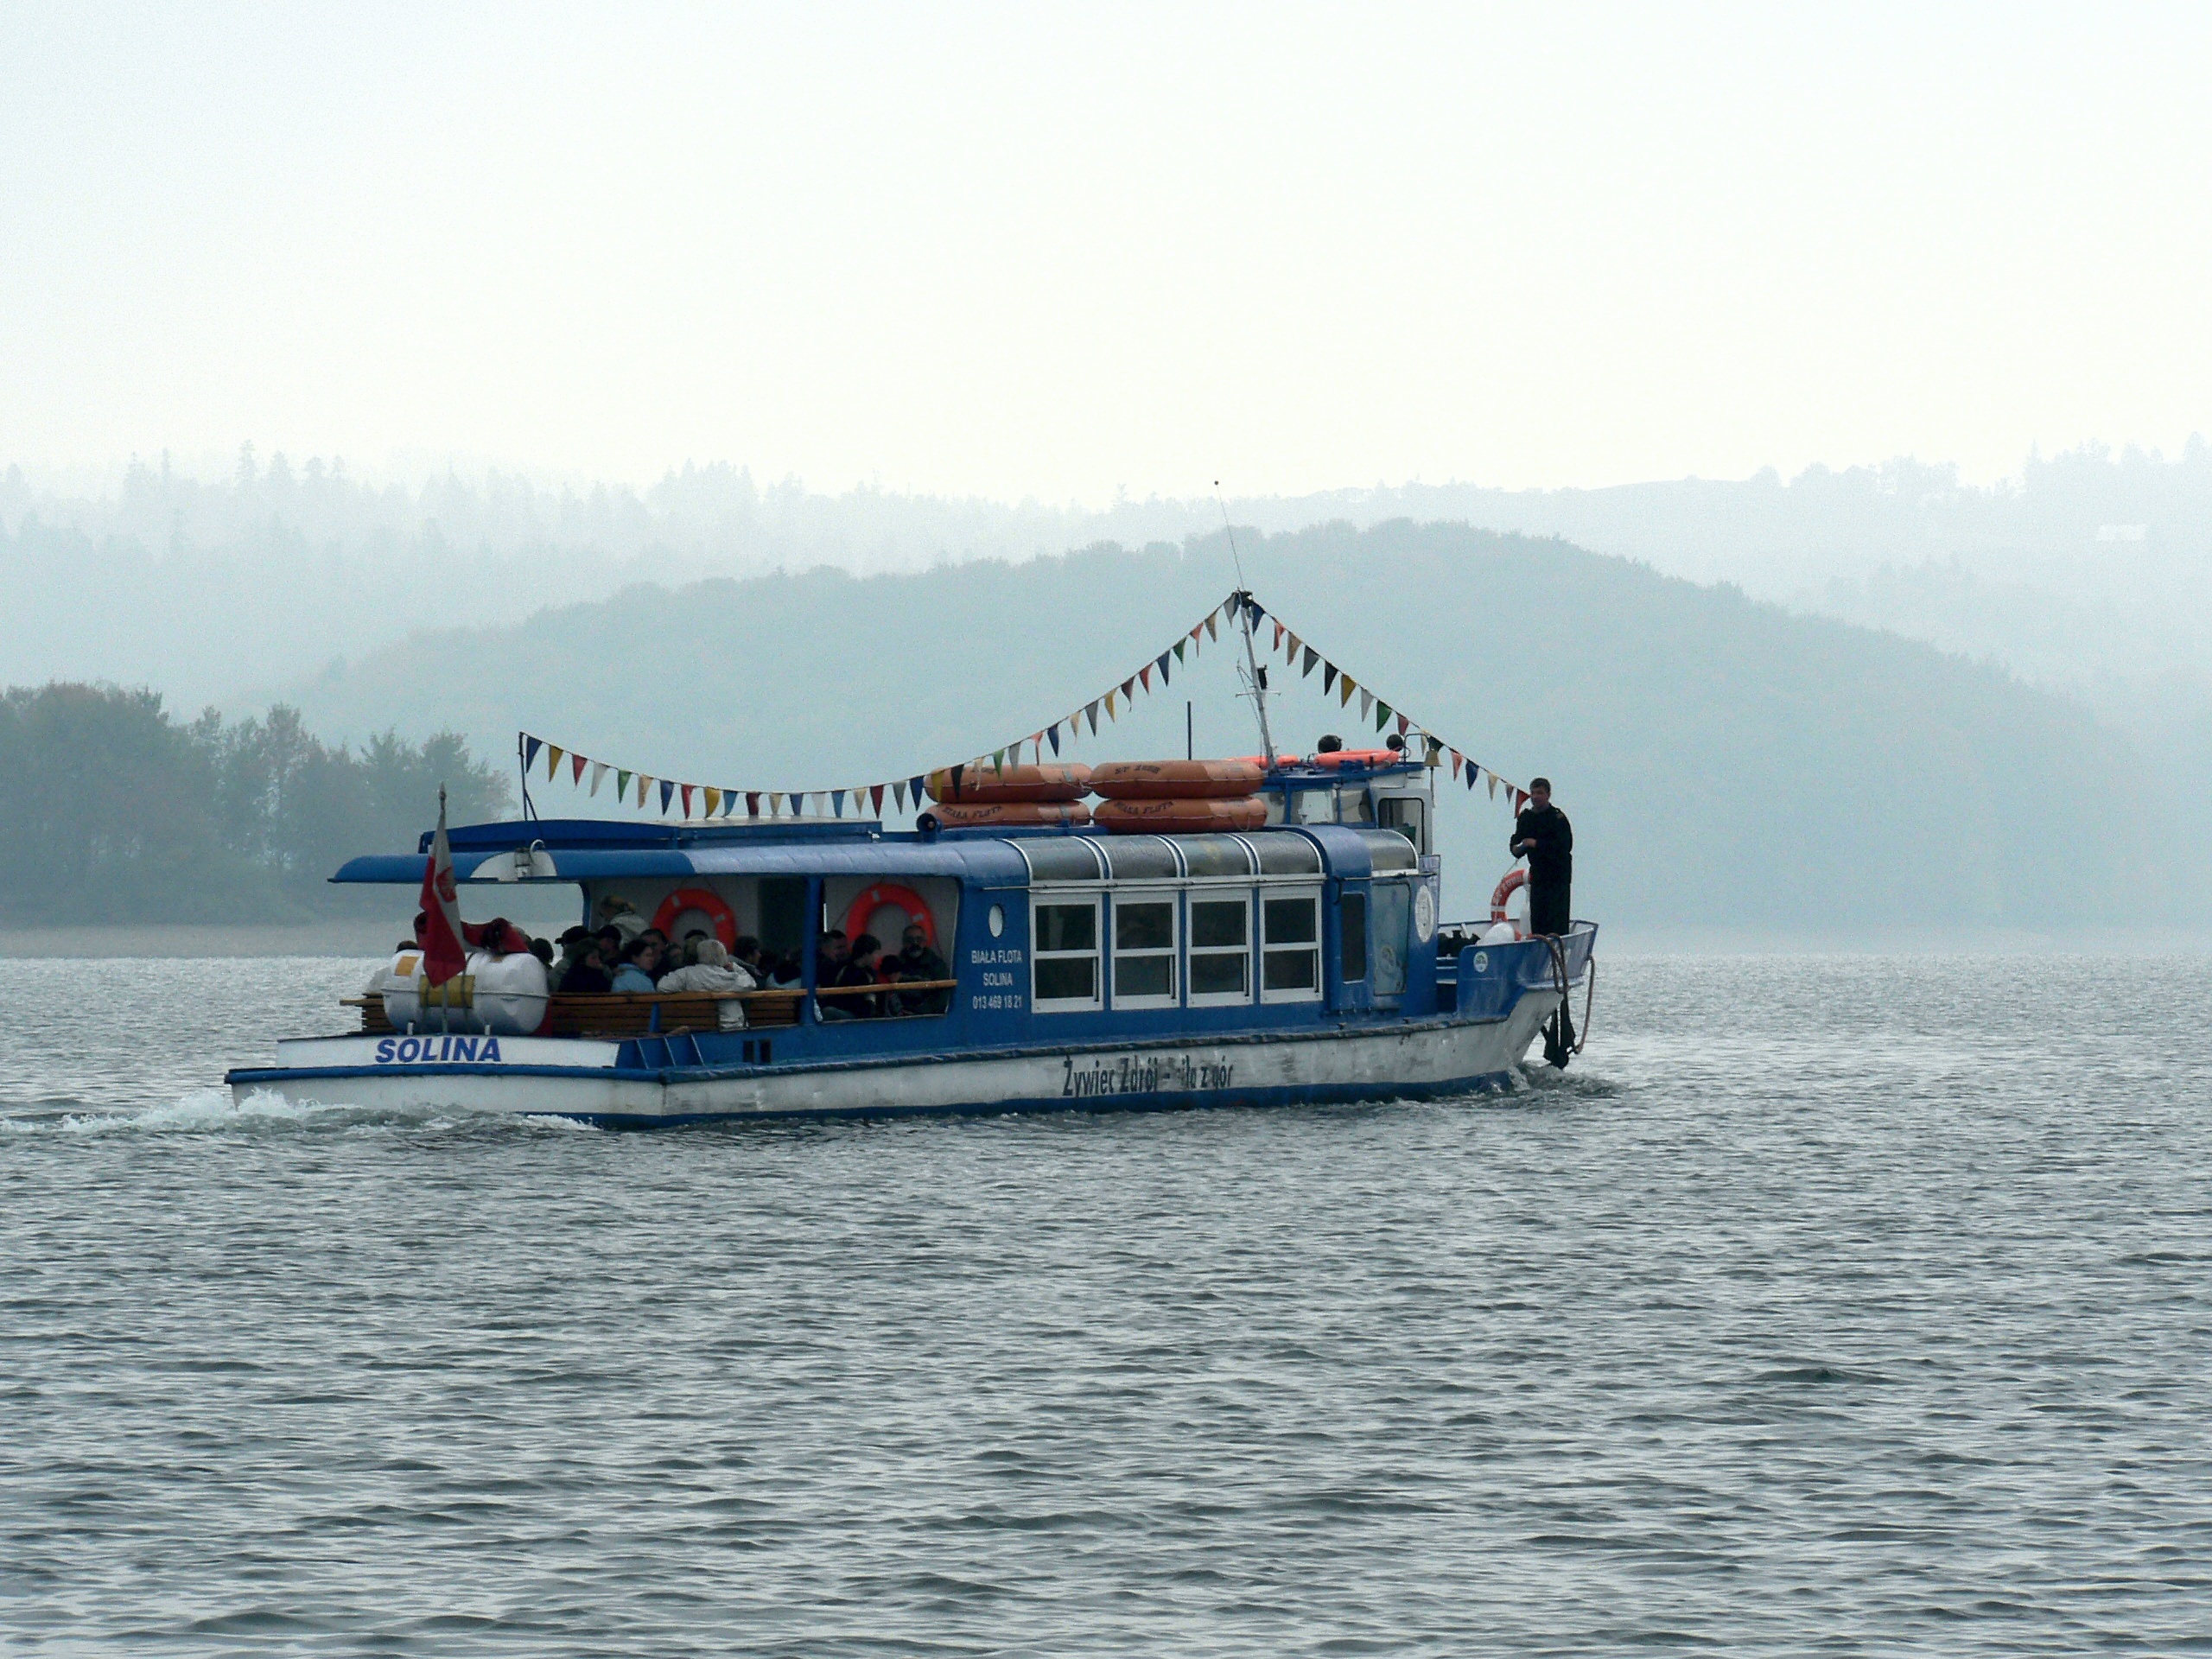
sea, water, boat, ship, vehicle, holiday, cargo ship, ferry, boating, watercraft, motor ship, passenger ship, solina, freight transport